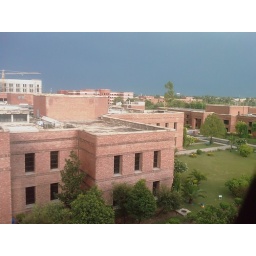
LUMS under blue sky